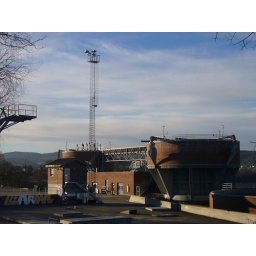
A closed down water recycling plant with antennas and strange maiden-sculptures with plaited hair rapped around the structure (Skien, Norway).